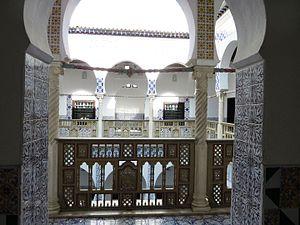
La casbah d'Alger, communément appelée la Casbah, correspond à la vieille ville ou médina d'Alger, capitale de l'Algérie, dont elle forme un quartier historique inscrit au patrimoine mondial de l'humanité de l'Unesco depuis 1992. Administrativement, elle est située dans la commune de Casbah, au sein de la wilaya d'Alger.